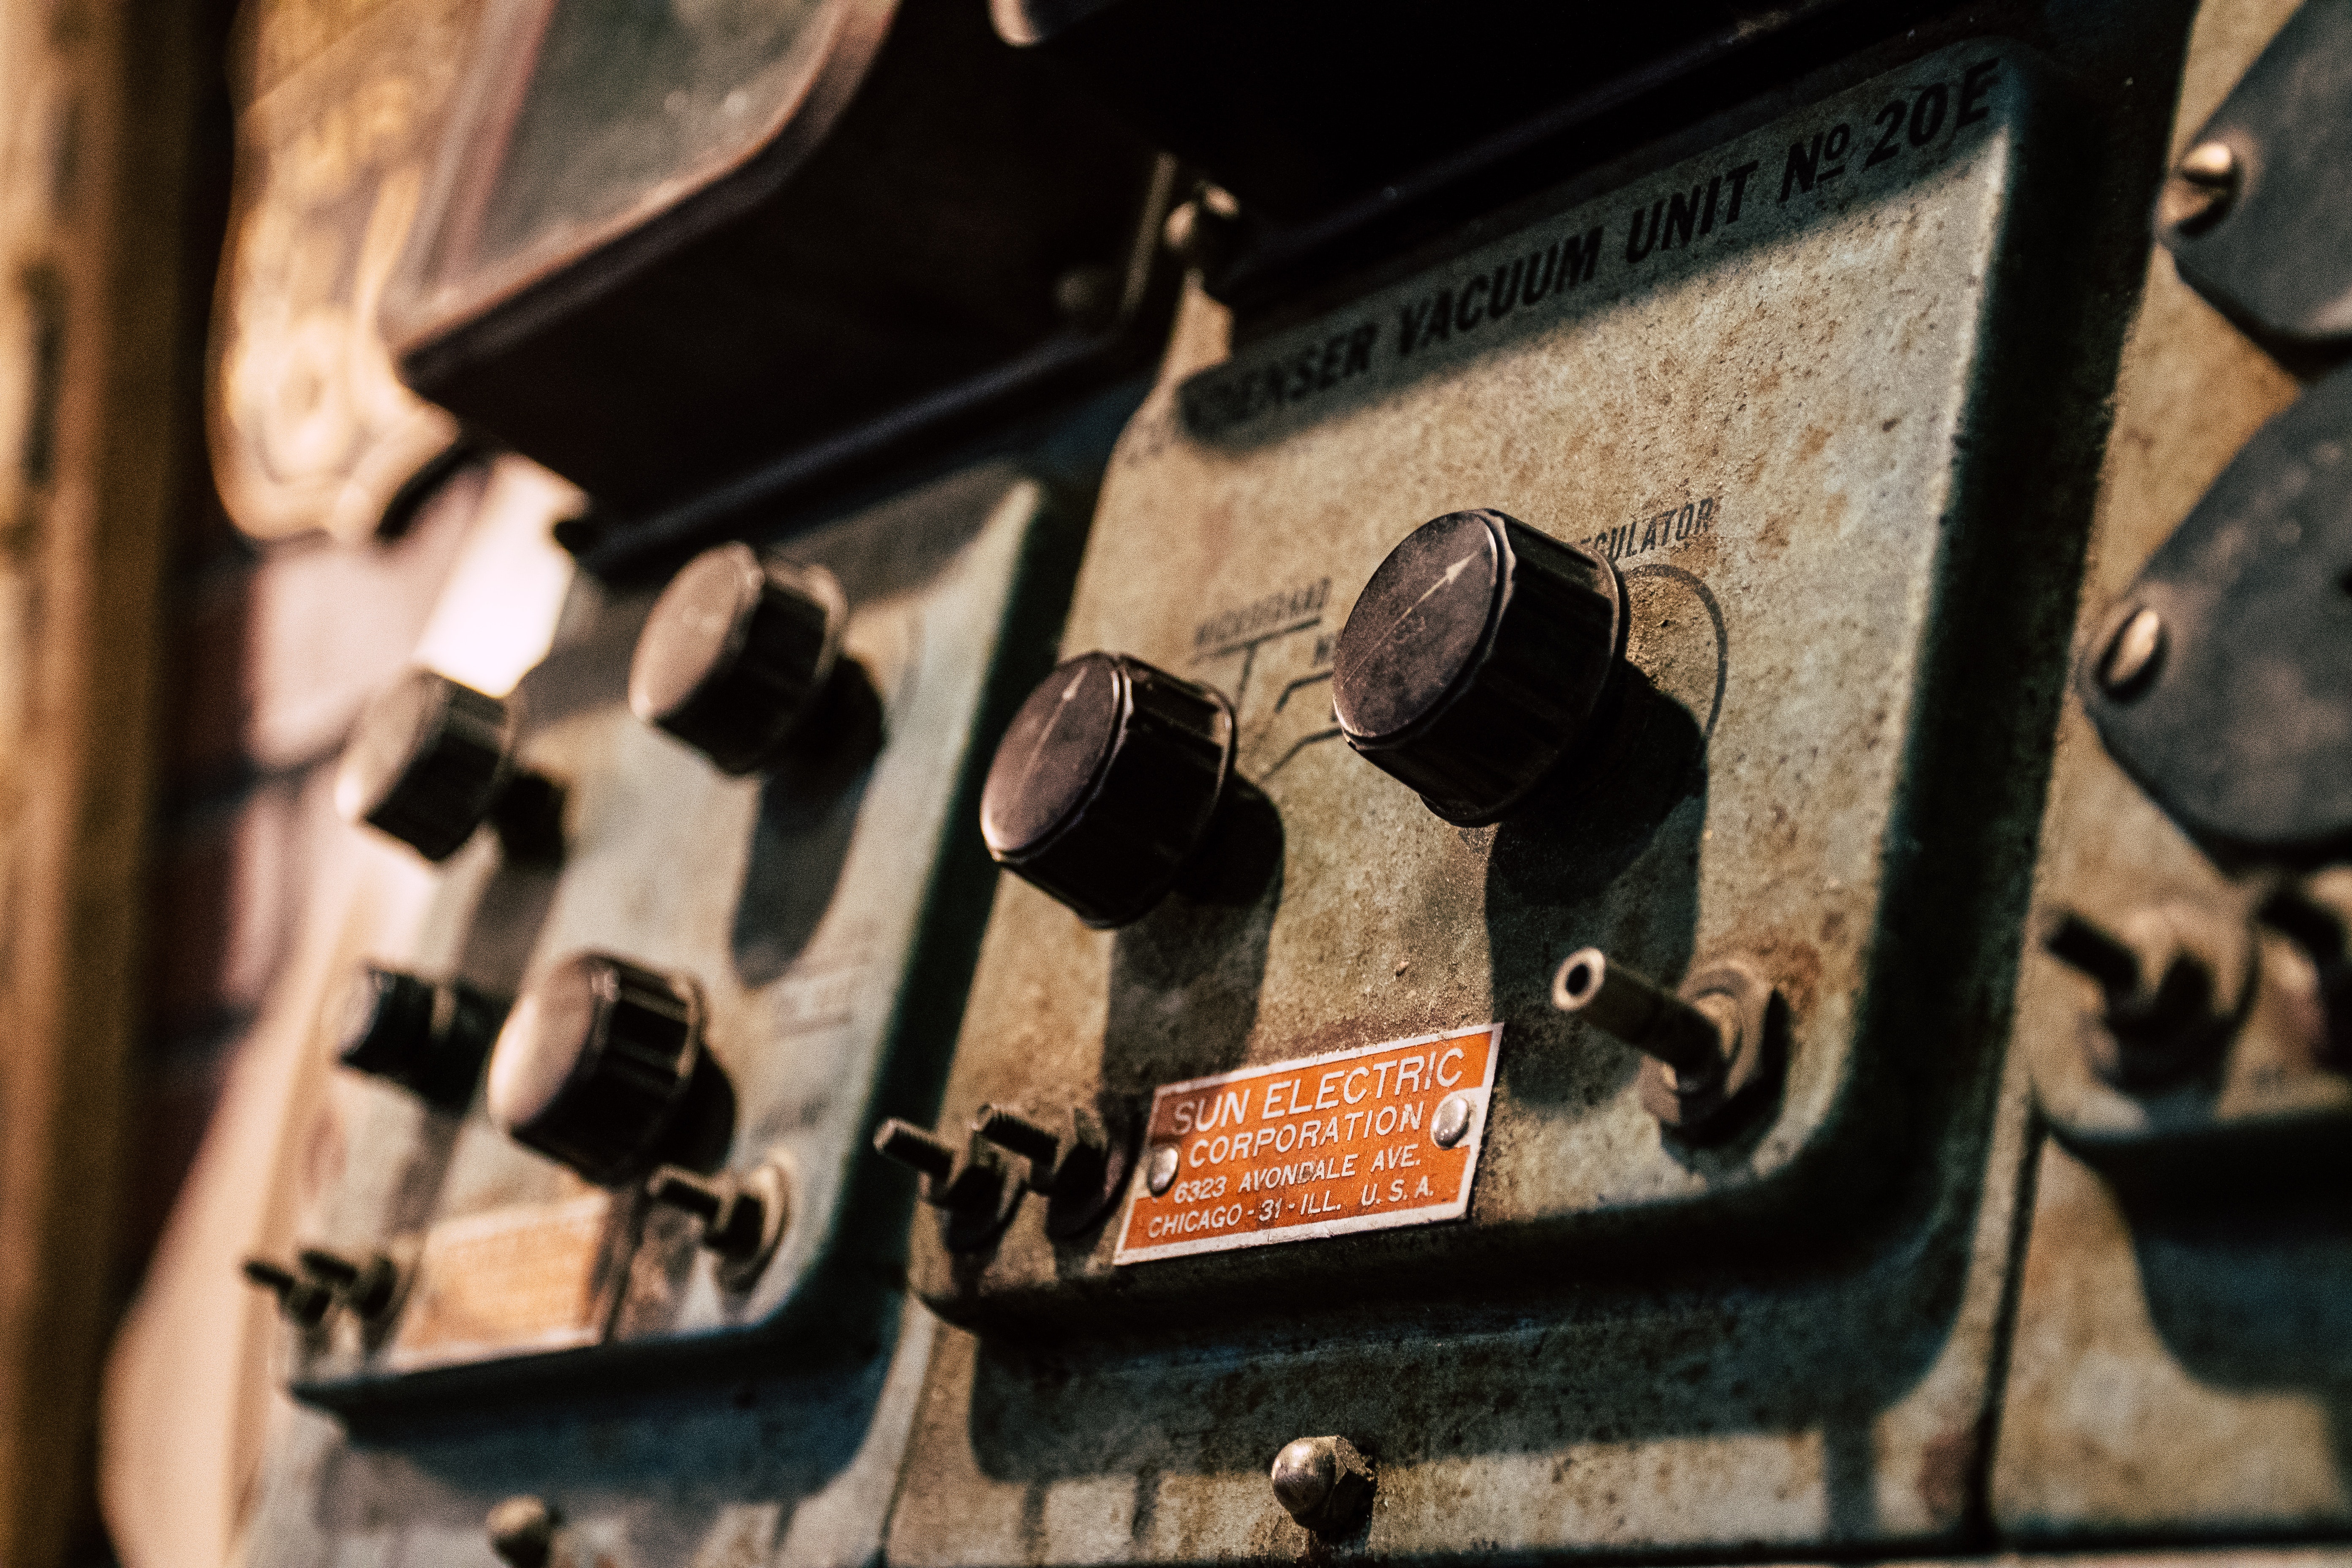
iron, architecture, metal